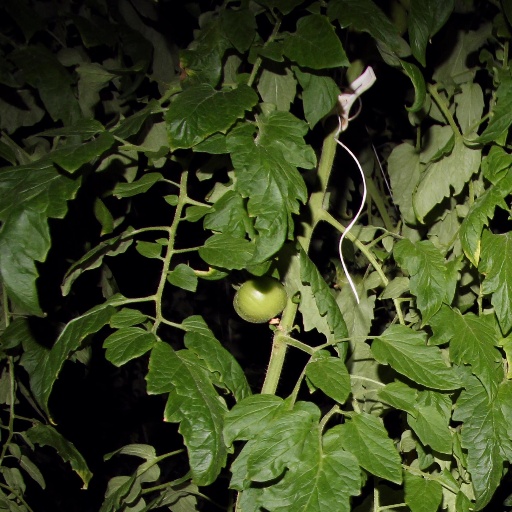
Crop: tomato